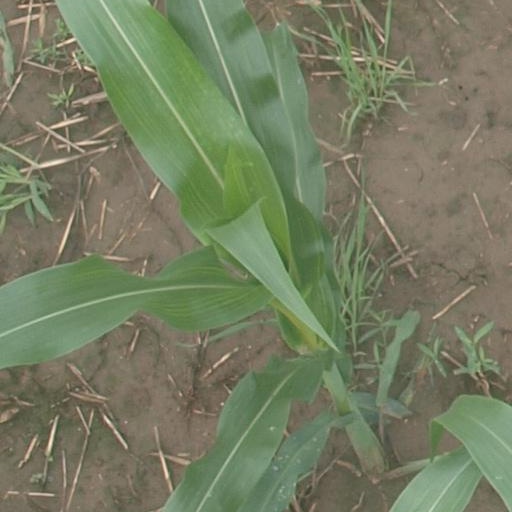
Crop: maize; corn